Patrick O'Boyle (cardinal)

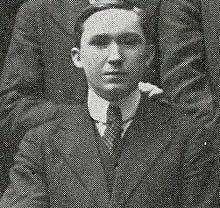
O'Boyle in 1916

Patrick Aloysius O'Boyle (July 18, 1896 – August 10, 1987) was an American Catholic prelate who served as the first resident Archbishop of Washington from 1948 to 1973. He was elevated to the cardinalate in 1967.